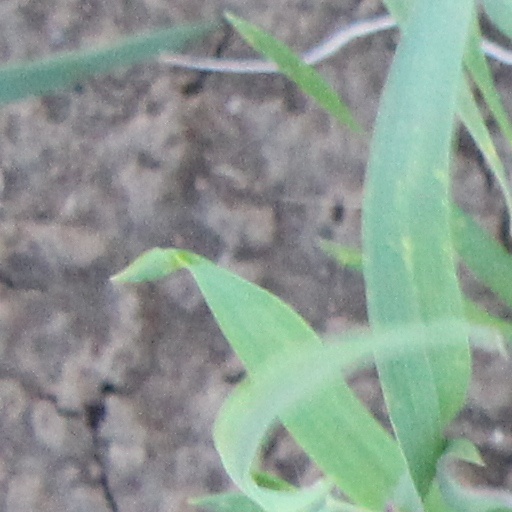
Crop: wheat